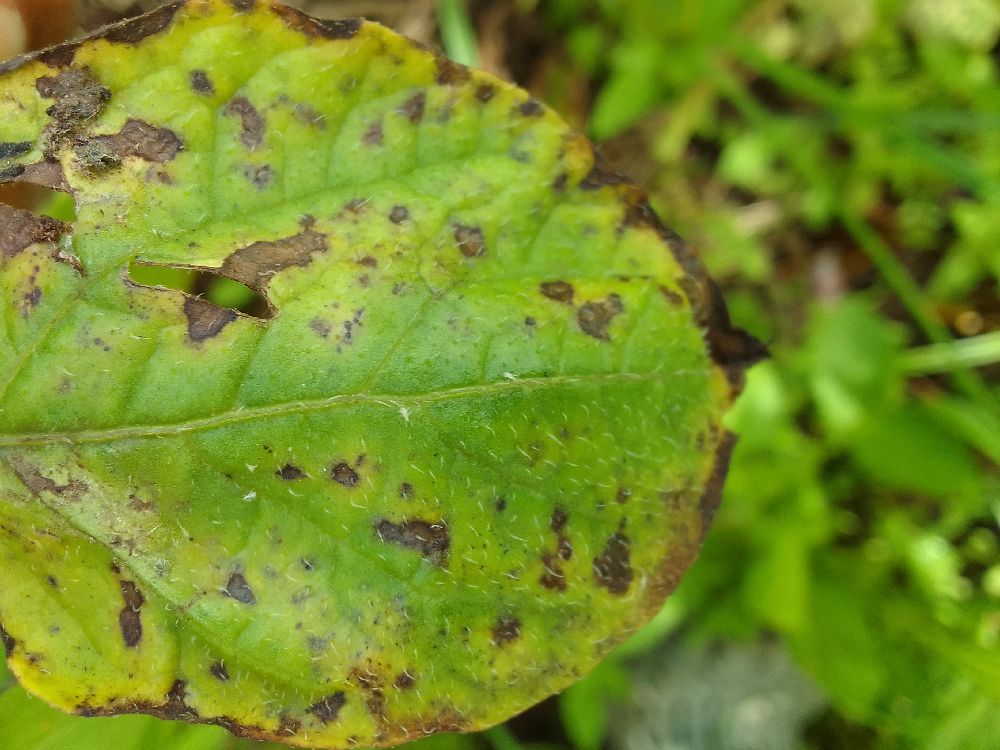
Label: Early blight